Thiers wall

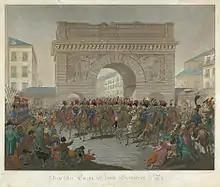
The triumphal entry into Paris of the monarchs of Austria, Russia and Prussia on 31 March 1814, an event which led to calls for the city to be refortified.

By the mid-16th century, Paris was defended by walls which had been built and rebuilt over the preceding centuries, but apart from the latest additions were largely obsolete for modern warfare and enclosed too small an area to contain the growing suburbs. In 1670, King Louis XIV ordered the demolition of all the walls surrounding Paris on the grounds that France was militarily secure and that a modern system of border fortifications had been constructed at great expense, and that like London and Madrid, Paris had become too large to fortify. Following the course of the demolished walls, the first boulevards were laid out, wide tree-lined avenues whose name is the French word for "bulwark". An ambitious scheme of fortification for Paris proposed in 1689 by France's leading military engineer, Marshal Sébastien Le Prestre de Vauban, was not proceeded with. Following the Battle of Paris in 1814, when the Coalition armies had captured the city after a single day's fighting, there was renewed political pressure for the capital to be fortified. A royal commission for the defence of the kingdom considered the issue between 1818 and 1820, finally recommending a detailed plan of defences in the following year, but it was never implemented.